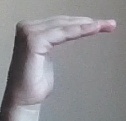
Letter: haa